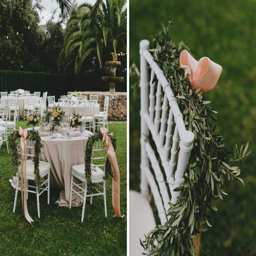
decoration ideas for a rural wedding